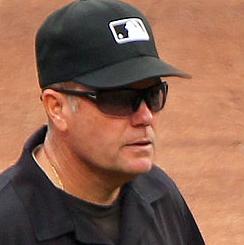
Age: 49